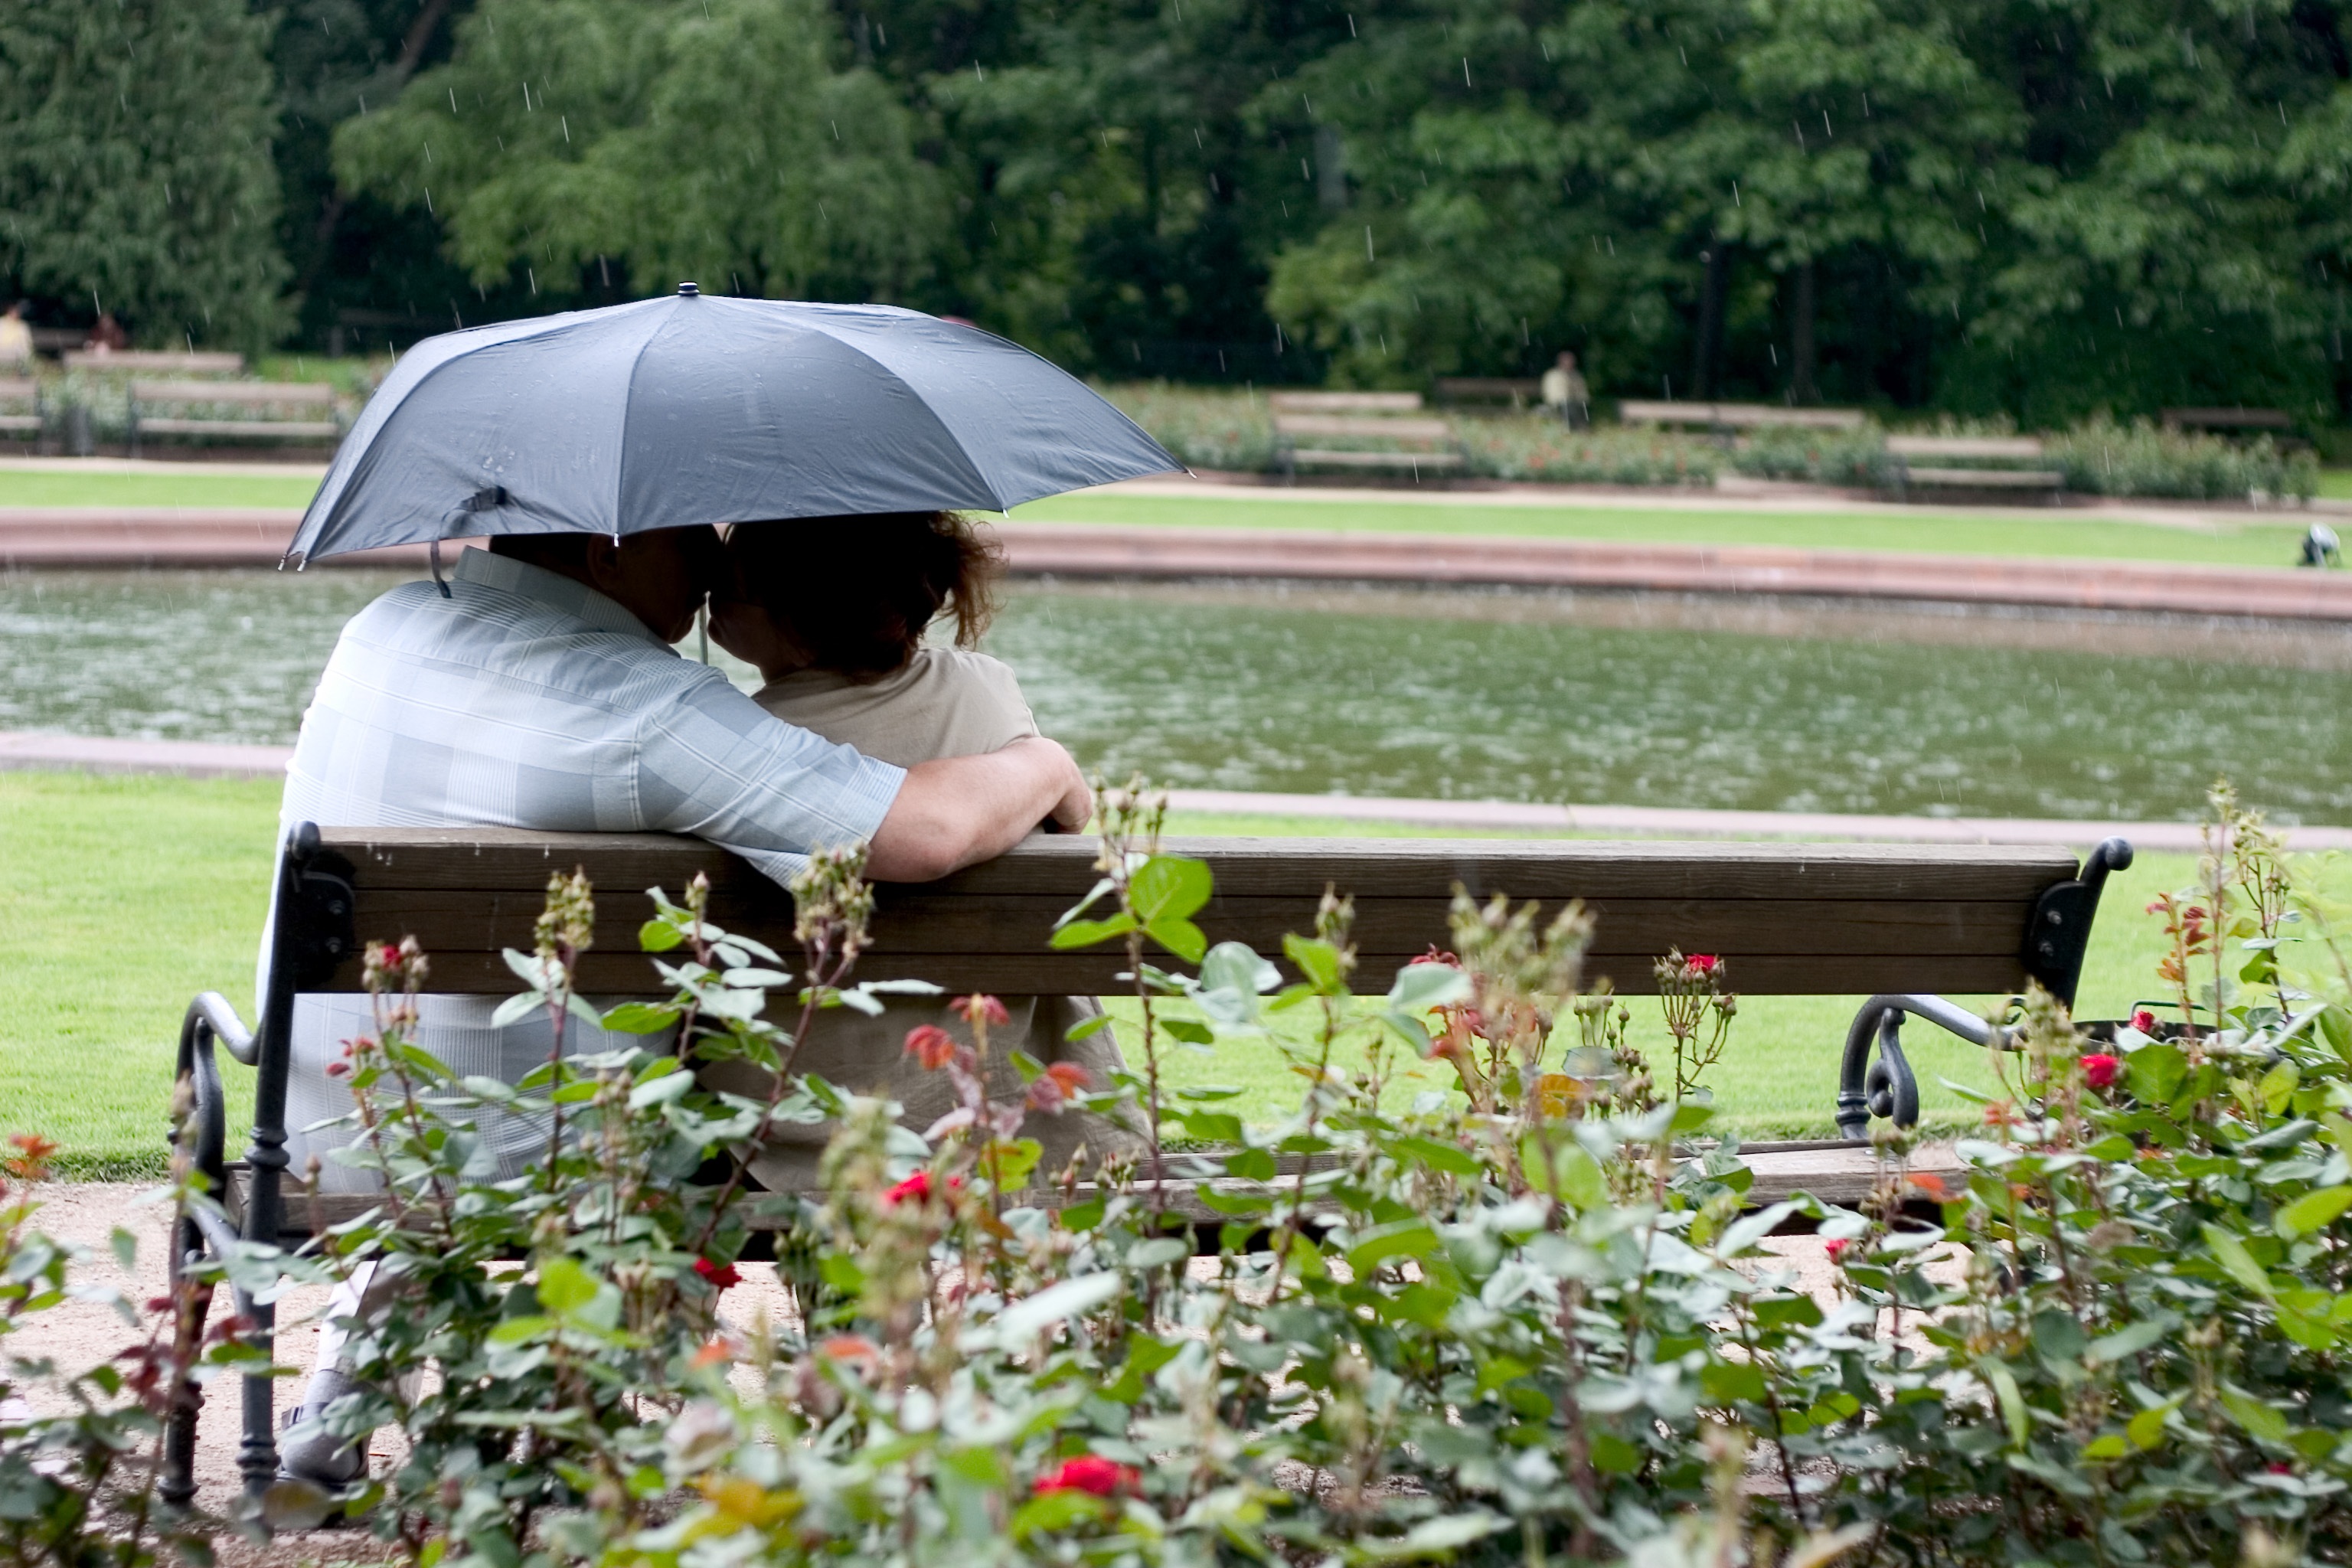
bench, farm, lawn, rain, flower, umbrella, park, backyard, kiss, garden, kissing, valentine, warsaw, sweethearts, park azienkowski